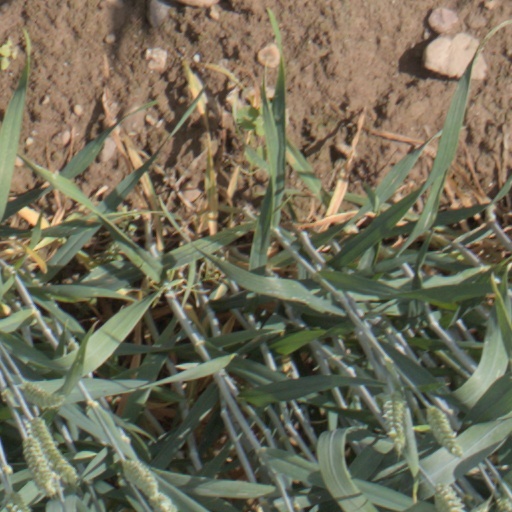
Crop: wheat